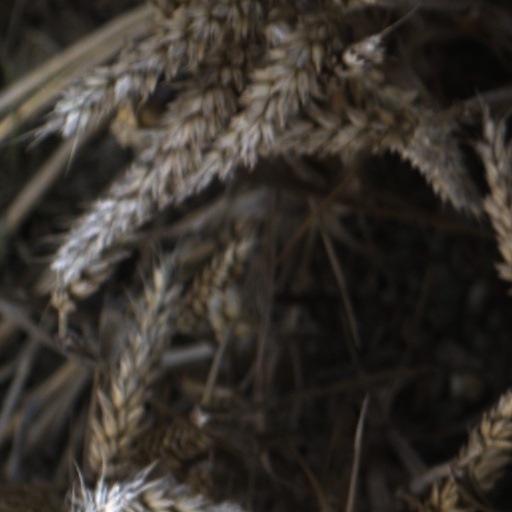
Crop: wheat